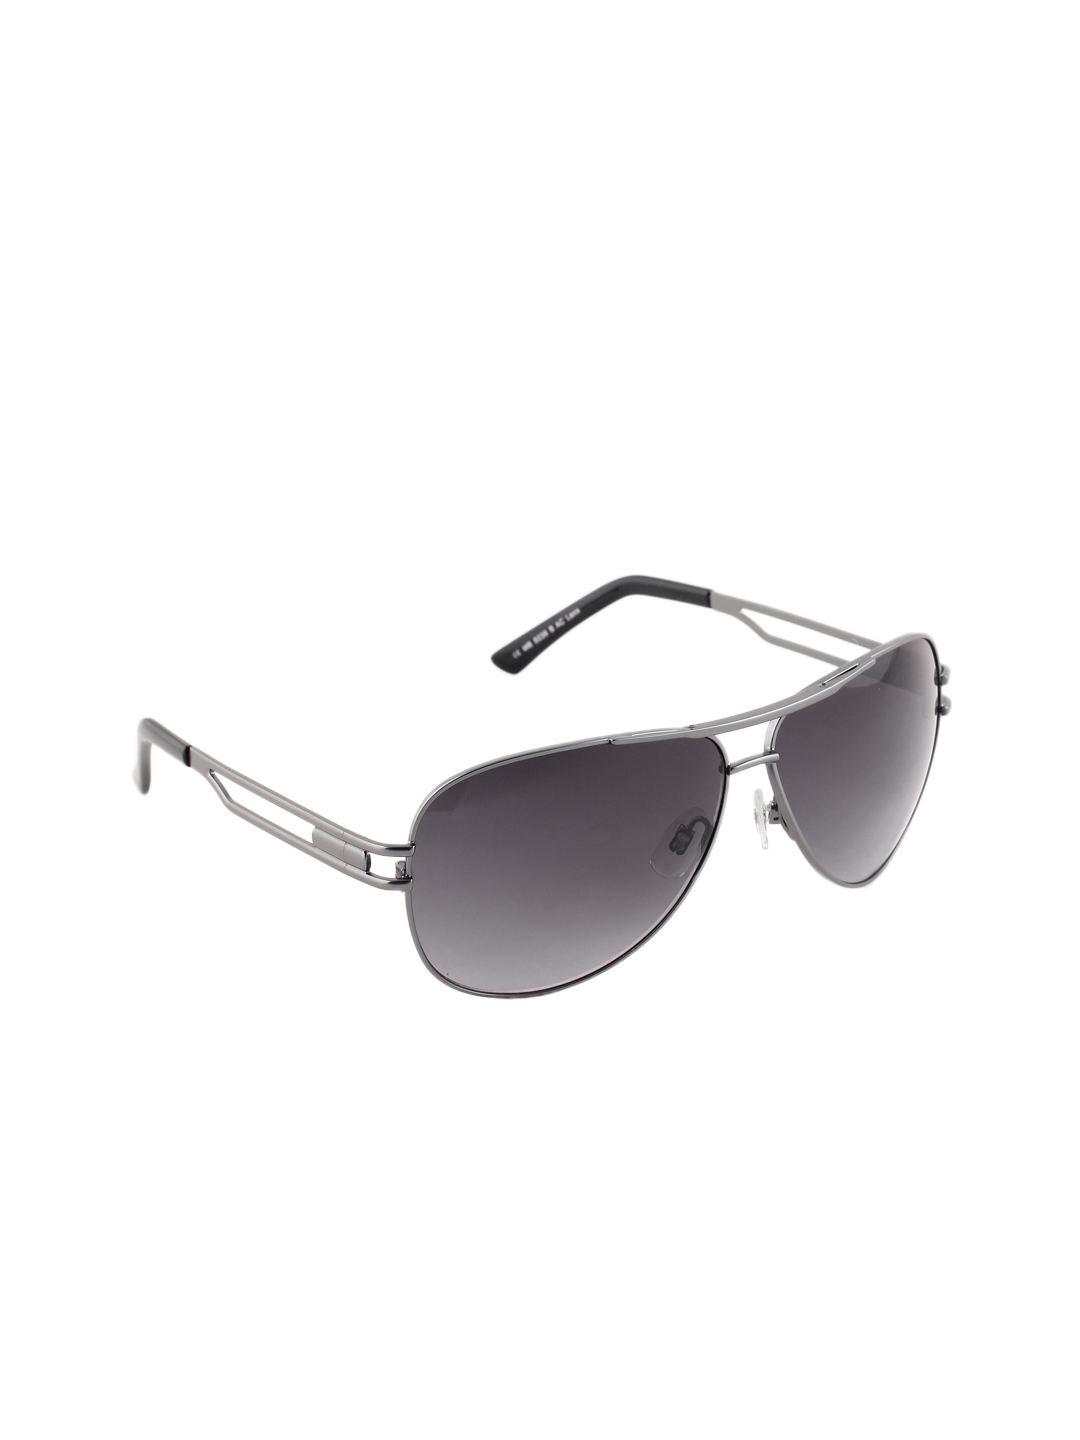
Miami Blues Men Sunglasses
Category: Accessories / Eyewear / Sunglasses
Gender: Men
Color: Grey
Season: Winter 2016
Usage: Casual